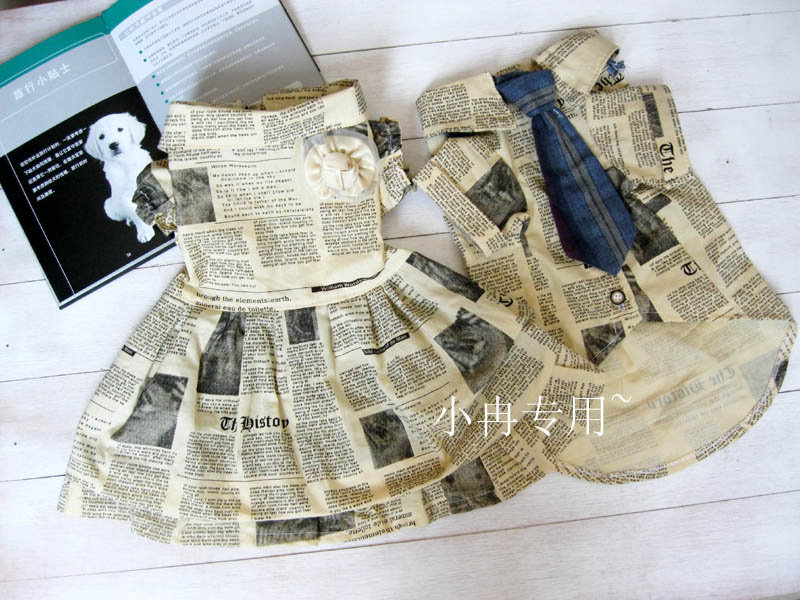
Label: plastic